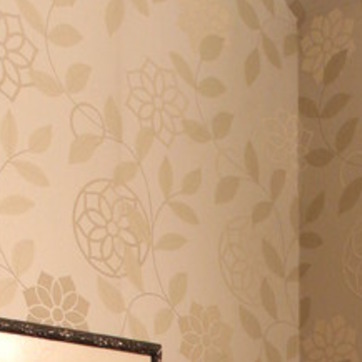
Material: wallpaper